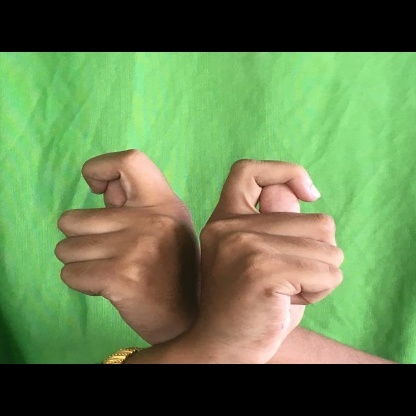
Mudra: Berunda